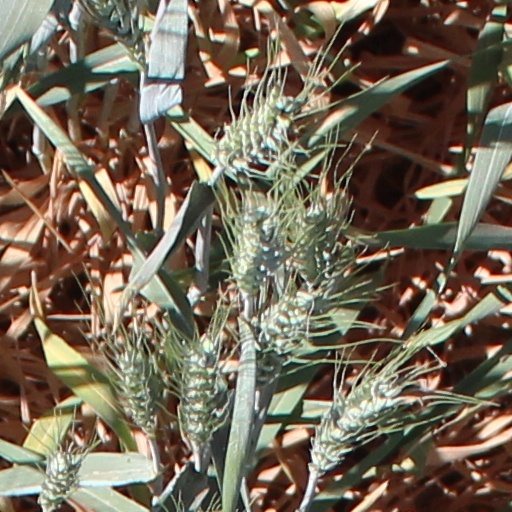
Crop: wheat